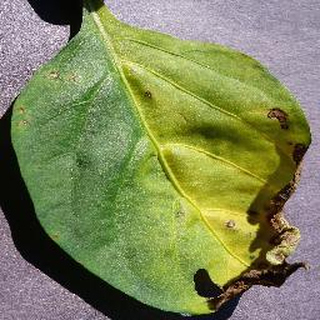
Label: bell_pepper_bacterial_spot